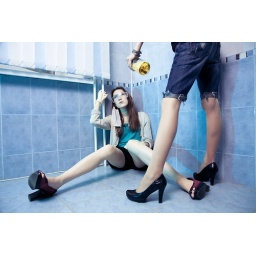
- with blue gel at left. - through white brolly above me